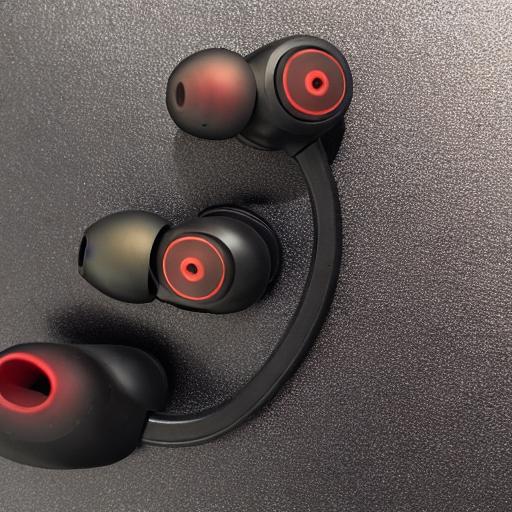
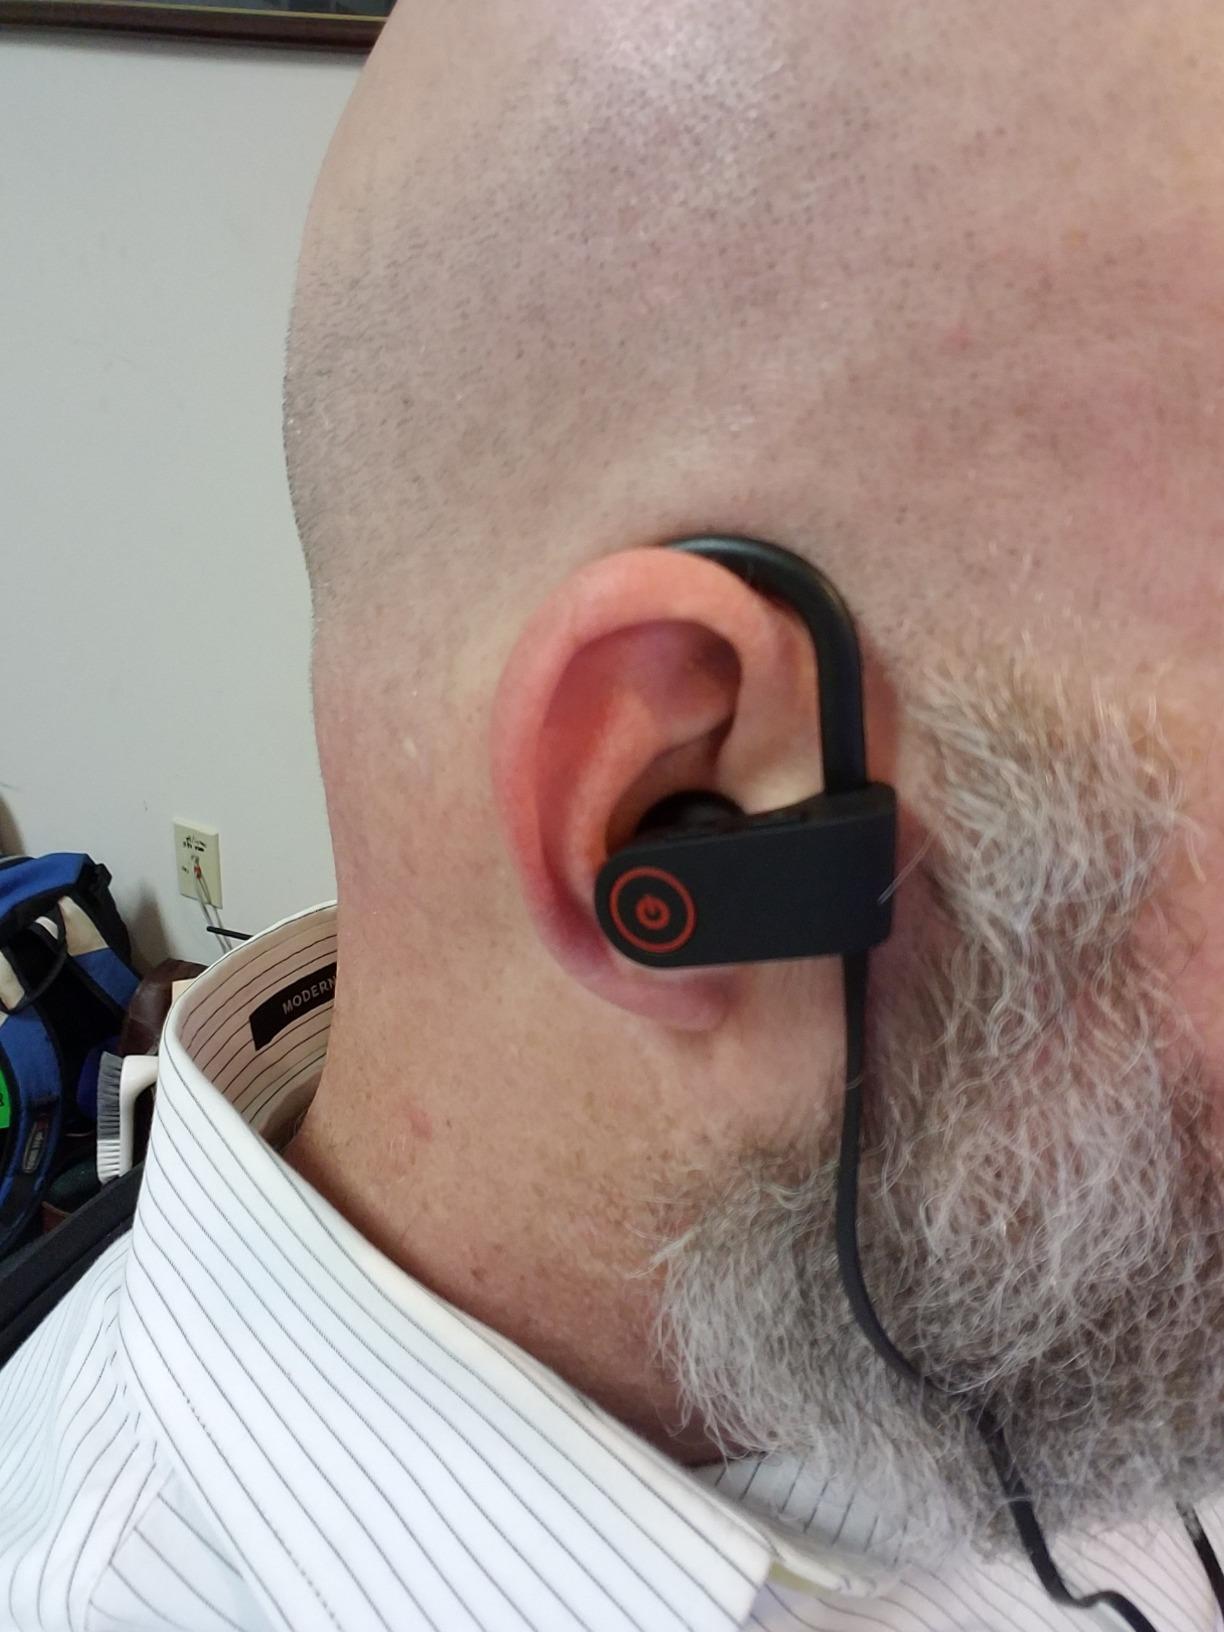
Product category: headphones
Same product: no